Call It Love (TV series)

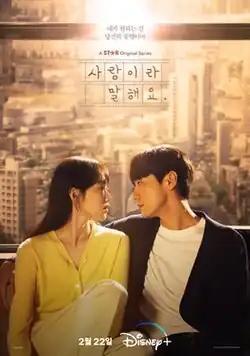
Promotional poster

Call It Love is a 2023 South Korean television series starring Lee Sung-kyung and Kim Young-kwang. It is a romantic melodrama about a woman whose life goes downhill after finding out about her father's affair and falling in love with his mistress's son. It aired on Disney+ from February 22 to April 12, 2023 in selected territories.